Timeline of women's education

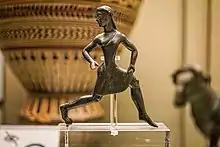
Spartan bronze figure of a running girl, wearing a single-shouldered "chiton" (British Museum).

This Timeline of women's education is an overview of the history of education for women worldwide. It includes key individuals, institutions, law reforms, and events that have contributed to the development and expansion of educational opportunities for women.